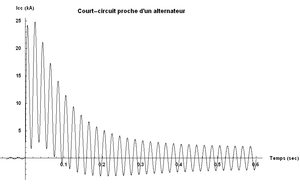
Le courant de court-circuit, noté Icc, d'un dipôle est le courant qui le traverserait si ses bornes étaient reliées par un conducteur parfait de résistance nulle. Le courant de court-circuit d'un générateur de tension parfait est infini. En pratique cette valeur est finie, limitée par les impédances internes du générateur de tension, des divers tronçons de ligne et des composants placés sur le trajet de ce courant.